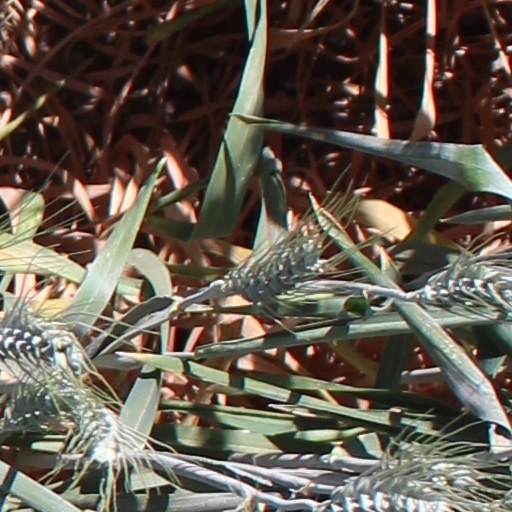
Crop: wheat